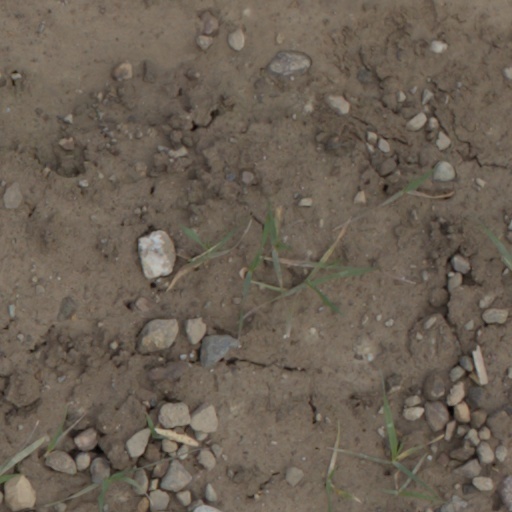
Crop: wheat